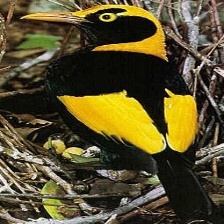
Species: REGENT BOWERBIRD
Scientific name: SERICULUS CHRYSOCEPHALUS